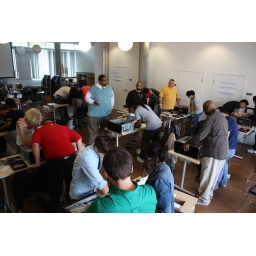
Chris answers questions during Cisco Day 3 hands-on computer building activity in the Valencia Garden Community Room, San Fran